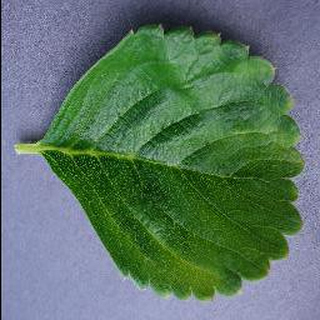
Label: healthy_strawberry